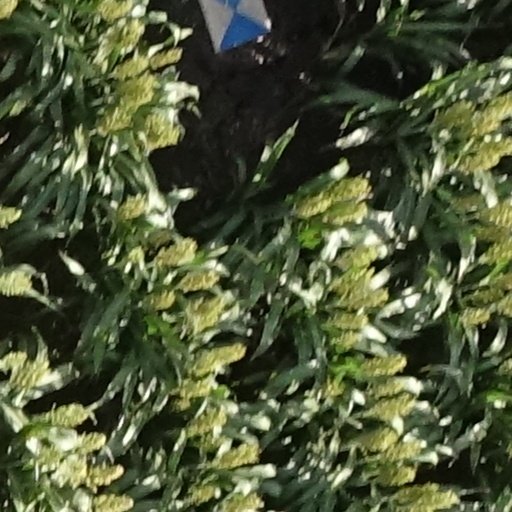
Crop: sorghum